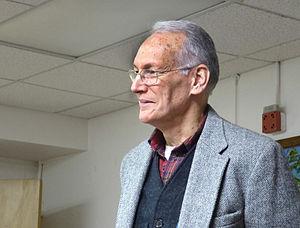
Archer Mayor, né en 1950, est un écrivain américain, auteur de roman policier.